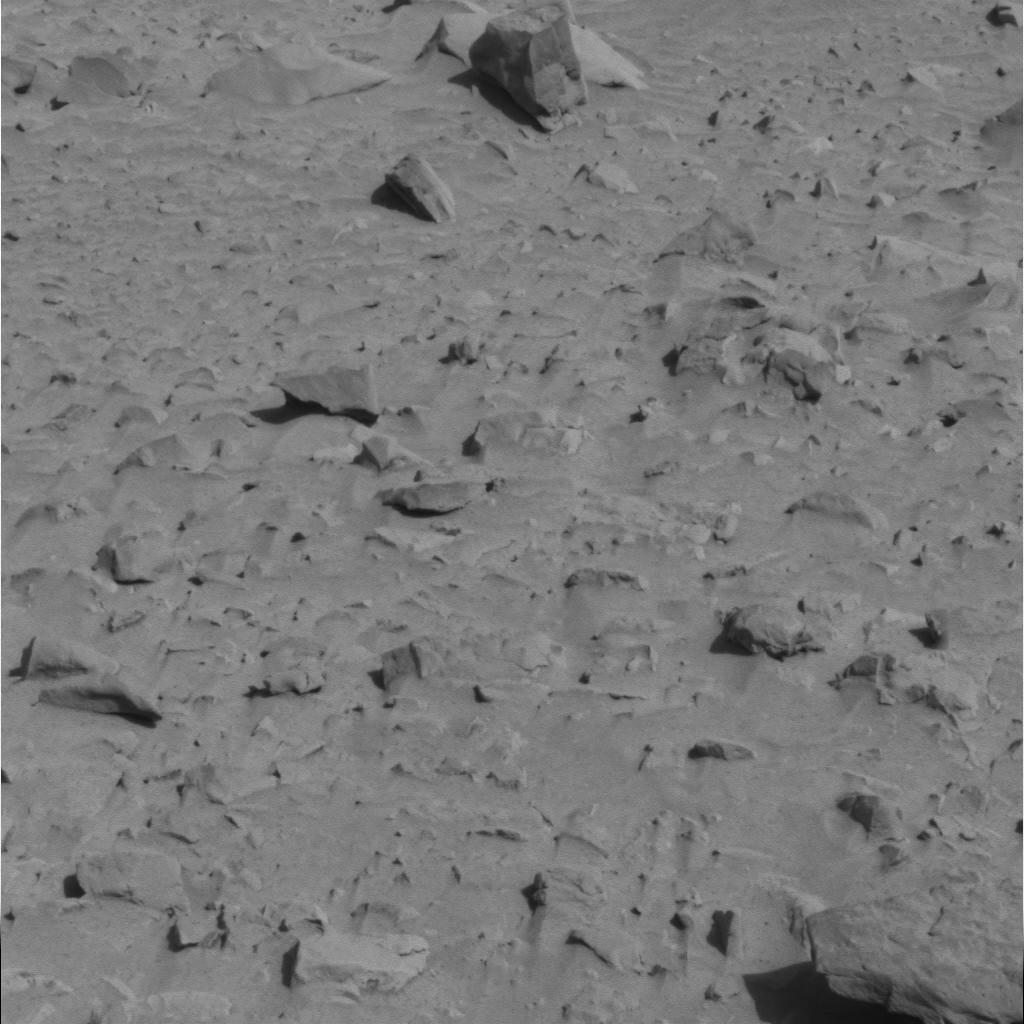
Surface features visible: Rock Outcrops, Clasts, Soil, Nearby Surface